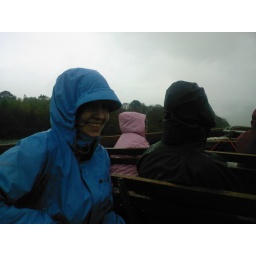
On the very wet boat trip from Lodore to Keswick over Derwent water